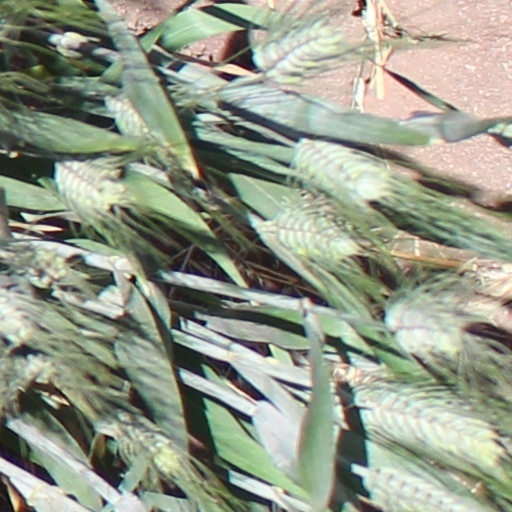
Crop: wheat